Captain Bogg and Salty

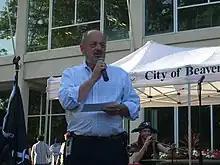
Dave Owen of Captain Bogg and Salty behind Beaverton, Oregon mayor Dennis Doyle

The band was formed in 1999 by Kevin Hendrickson, a musician involved with several other pirate-themed bands, most notably Pirate Jenny, and Loren Hoskins, a voice actor and comedian from the Portland area. The duo produced the band's first album, "Bedtime Stories for Pirates" as a concept album. The album was well-received, and is found in many pirate-themed attractions, including the Treasure Island Hotel and Casino. As demand grew, four additional musicians joined the band, including fellow Pirate Jenny alumnus Paul Iannotti, and local stage actor Andy Lindberg, who as a teenager garnered some measure of infamy for his portrayal of "Lardass" Hogan in the 1986 Rob Reiner film "Stand By Me". The band released three additional albums: "Pegleg Tango" (2005), "Prelude to Mutiny" (2006), and "Emphatical Piratical" (2009). "Pegleg Tango" was enthusiastically reviewed by "Entertainment Weekly" magazine.